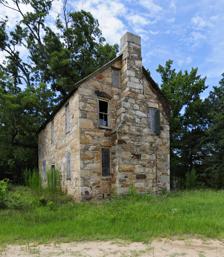
Building: Old Stone House (Winnsboro, South Carolina)
Country: United States of America
Year built: 1784
Historic house in South Carolina, United States United States historic place Old Stone House U.S. National Register of Historic Places Old Stone House, July 2012 Show map of South Carolina Show map of the United States Location Off South Carolina Highway 34, near Winnsboro, South Carolina Coordinates 34°23′48″N 81°11′53″W / 34.39667°N 81.19806°W / 34.39667; -81.19806 Area 0.8 acres (0.32 ha) Built 1784 ( 1784 ) Built by Gladney, Samuel MPS Fairfield County MRA NRHP reference No. 84000614 Added to NRHP December 6, 1984 Old Stone House is a historic home located near Winnsboro , Fairfield County, South Carolina .  It was built in 1784, and is a two-story, side-gable roofed, stone building, with a double-pile floor plan and stone end chimneys. The façade has a central door with a massive stone lintel flanked by single four-over-four windows with stone lintels.  It was built by Samuel Gladney (ca. 1740–1800) and in 1870 it was purchased by the Lebanon Presbyterian Church for use as a parsonage . It was added to the National Register of Historic Places in 1984. References